Coyoacán

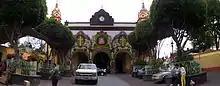
Templo de los Santos Reyes, dressed for 6 January festivities

On 6 January in the Pueblo de los Reyes, the main square of the community is decorated with flower portals and "carpets" made by carefully arranging colored sawdust on the ground. There are also processions and a ceremony called the "vítor" used to announce coming of the festival. Reeds are cut and decorated with multicolored crepe paper and half inflated balloons and then are given to children as they pass by on the streets. There is also a parade that features "mojigangas" which are large structures made of cardboard and paper in the shape of human figures. These are hollow and placed on the shoulders of parade participants. An image of the Nativity and the Three Wise Men is carried through the town on a truck from which bags of candies are tossed to children.